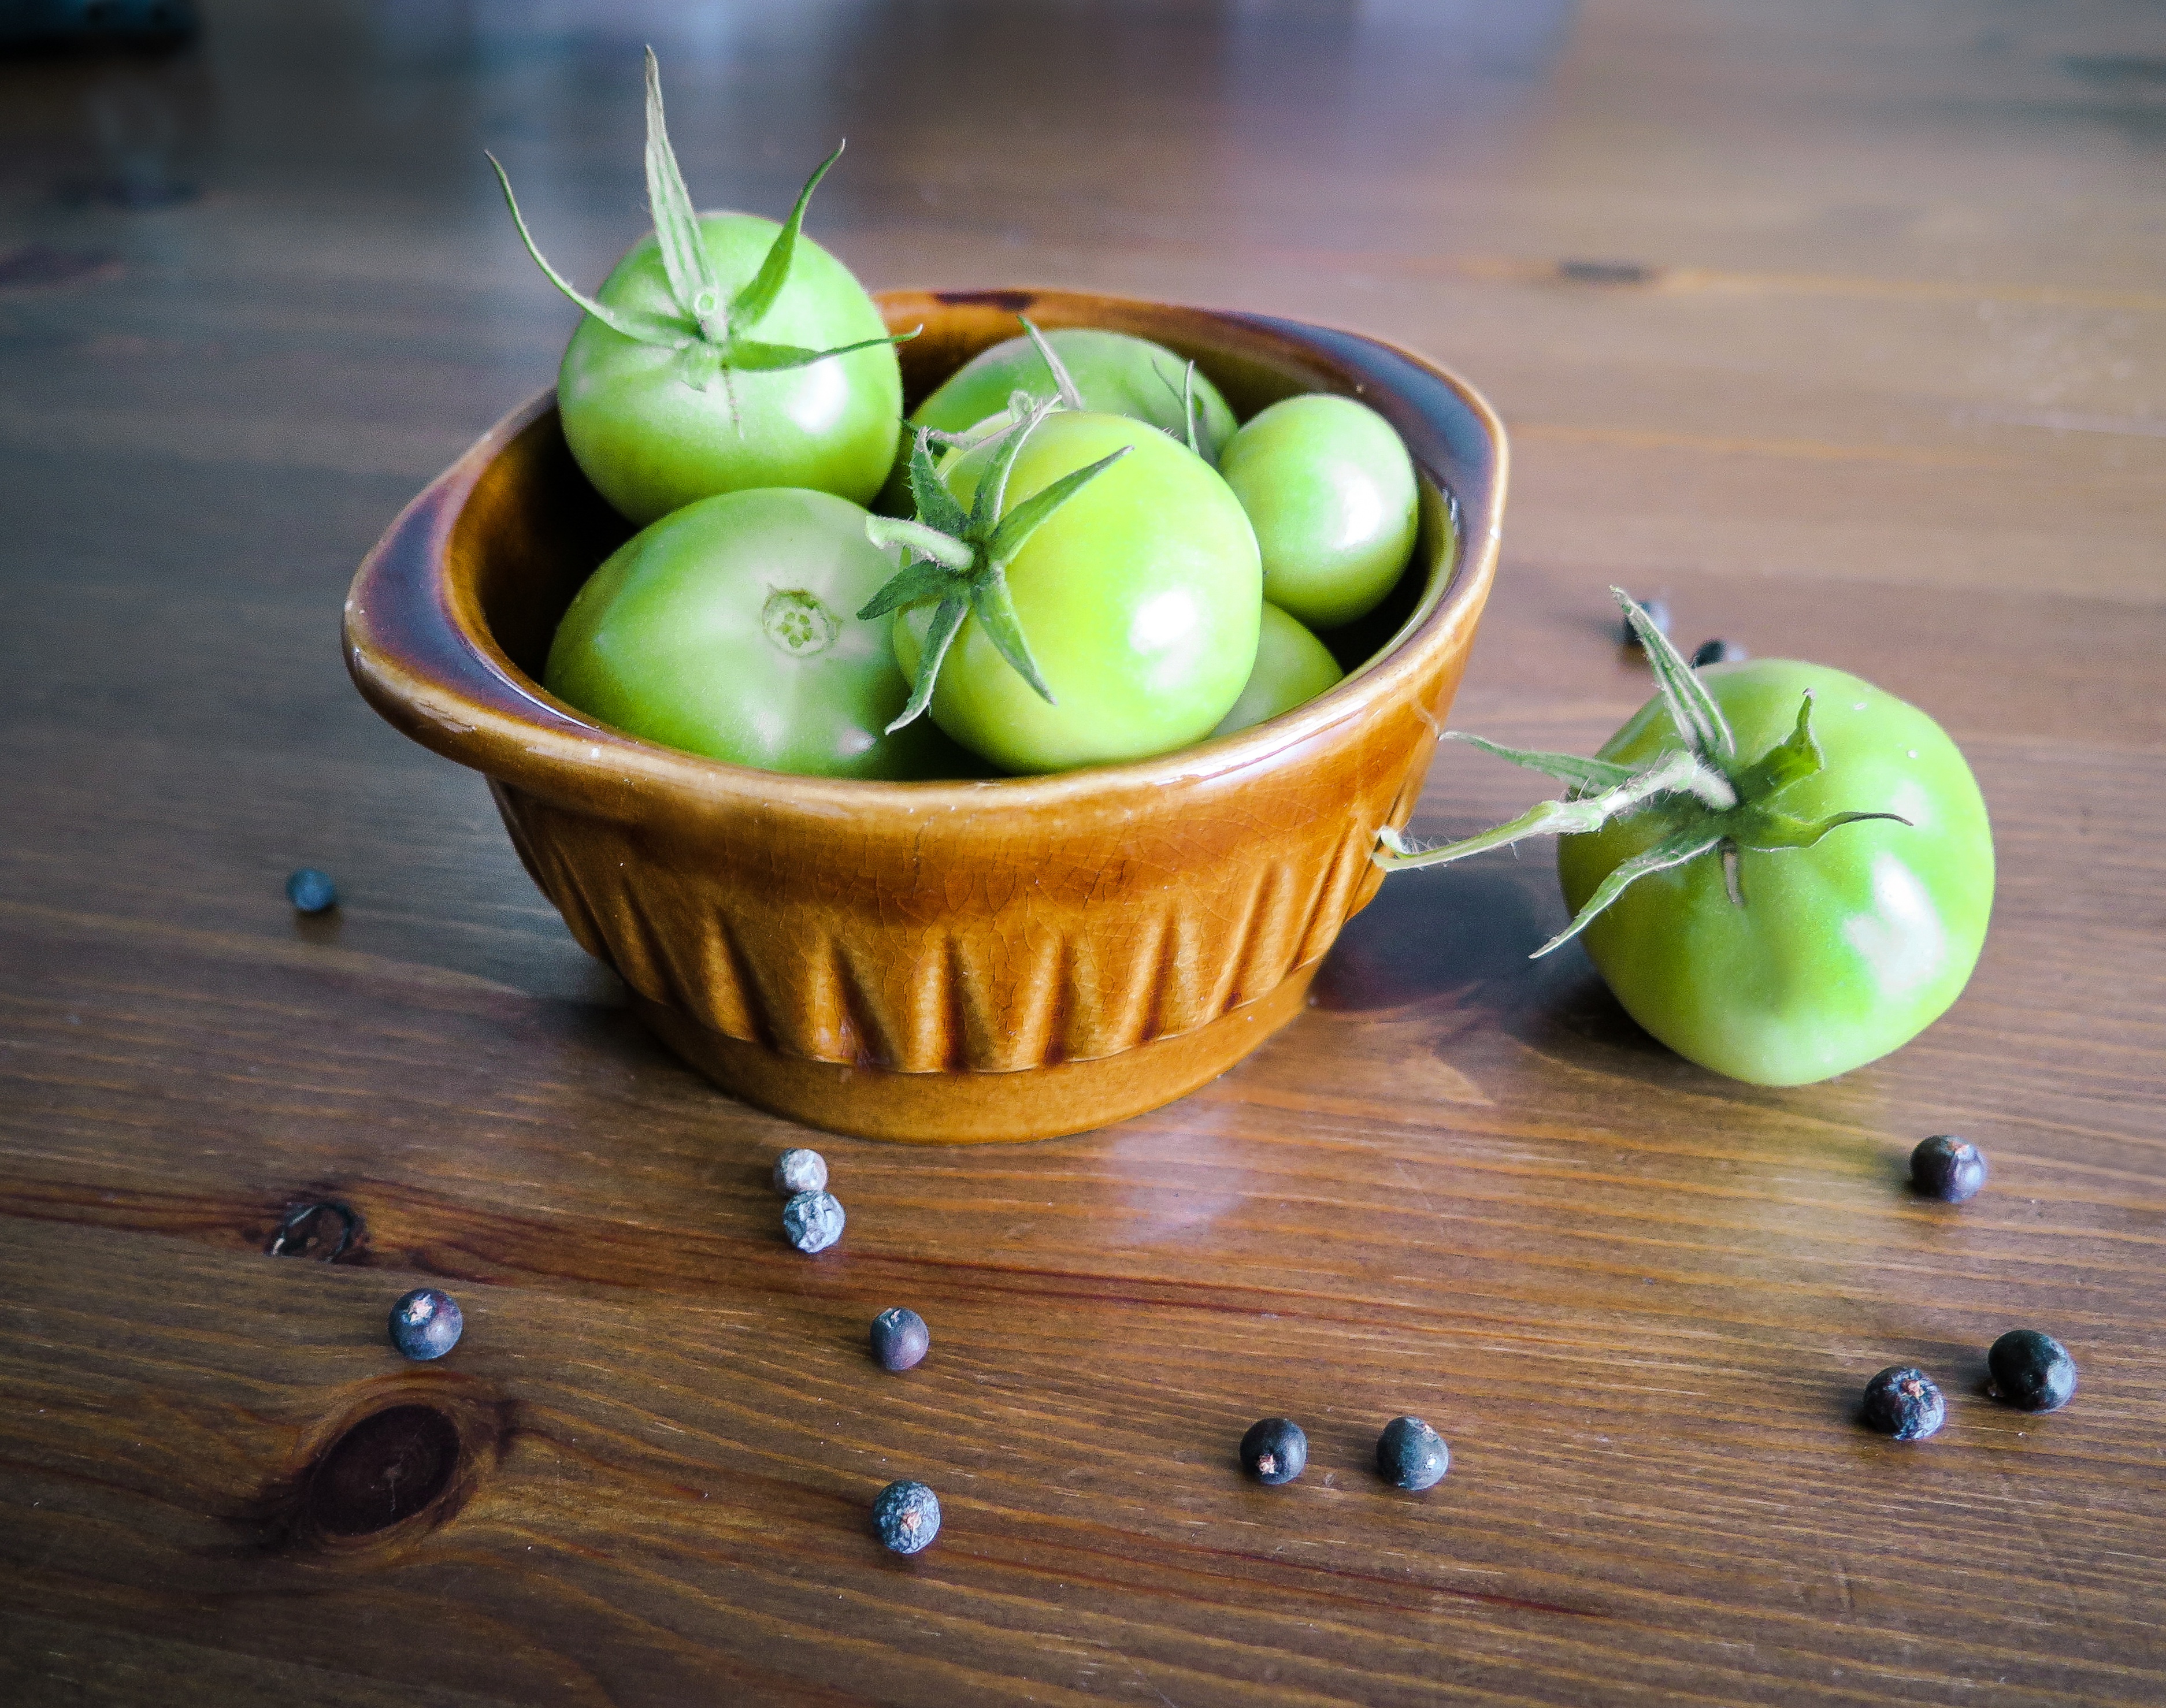
apple, plant, fruit, food, green, produce, vegetable, lime, citrus, flowering plant, still life photography, land plant